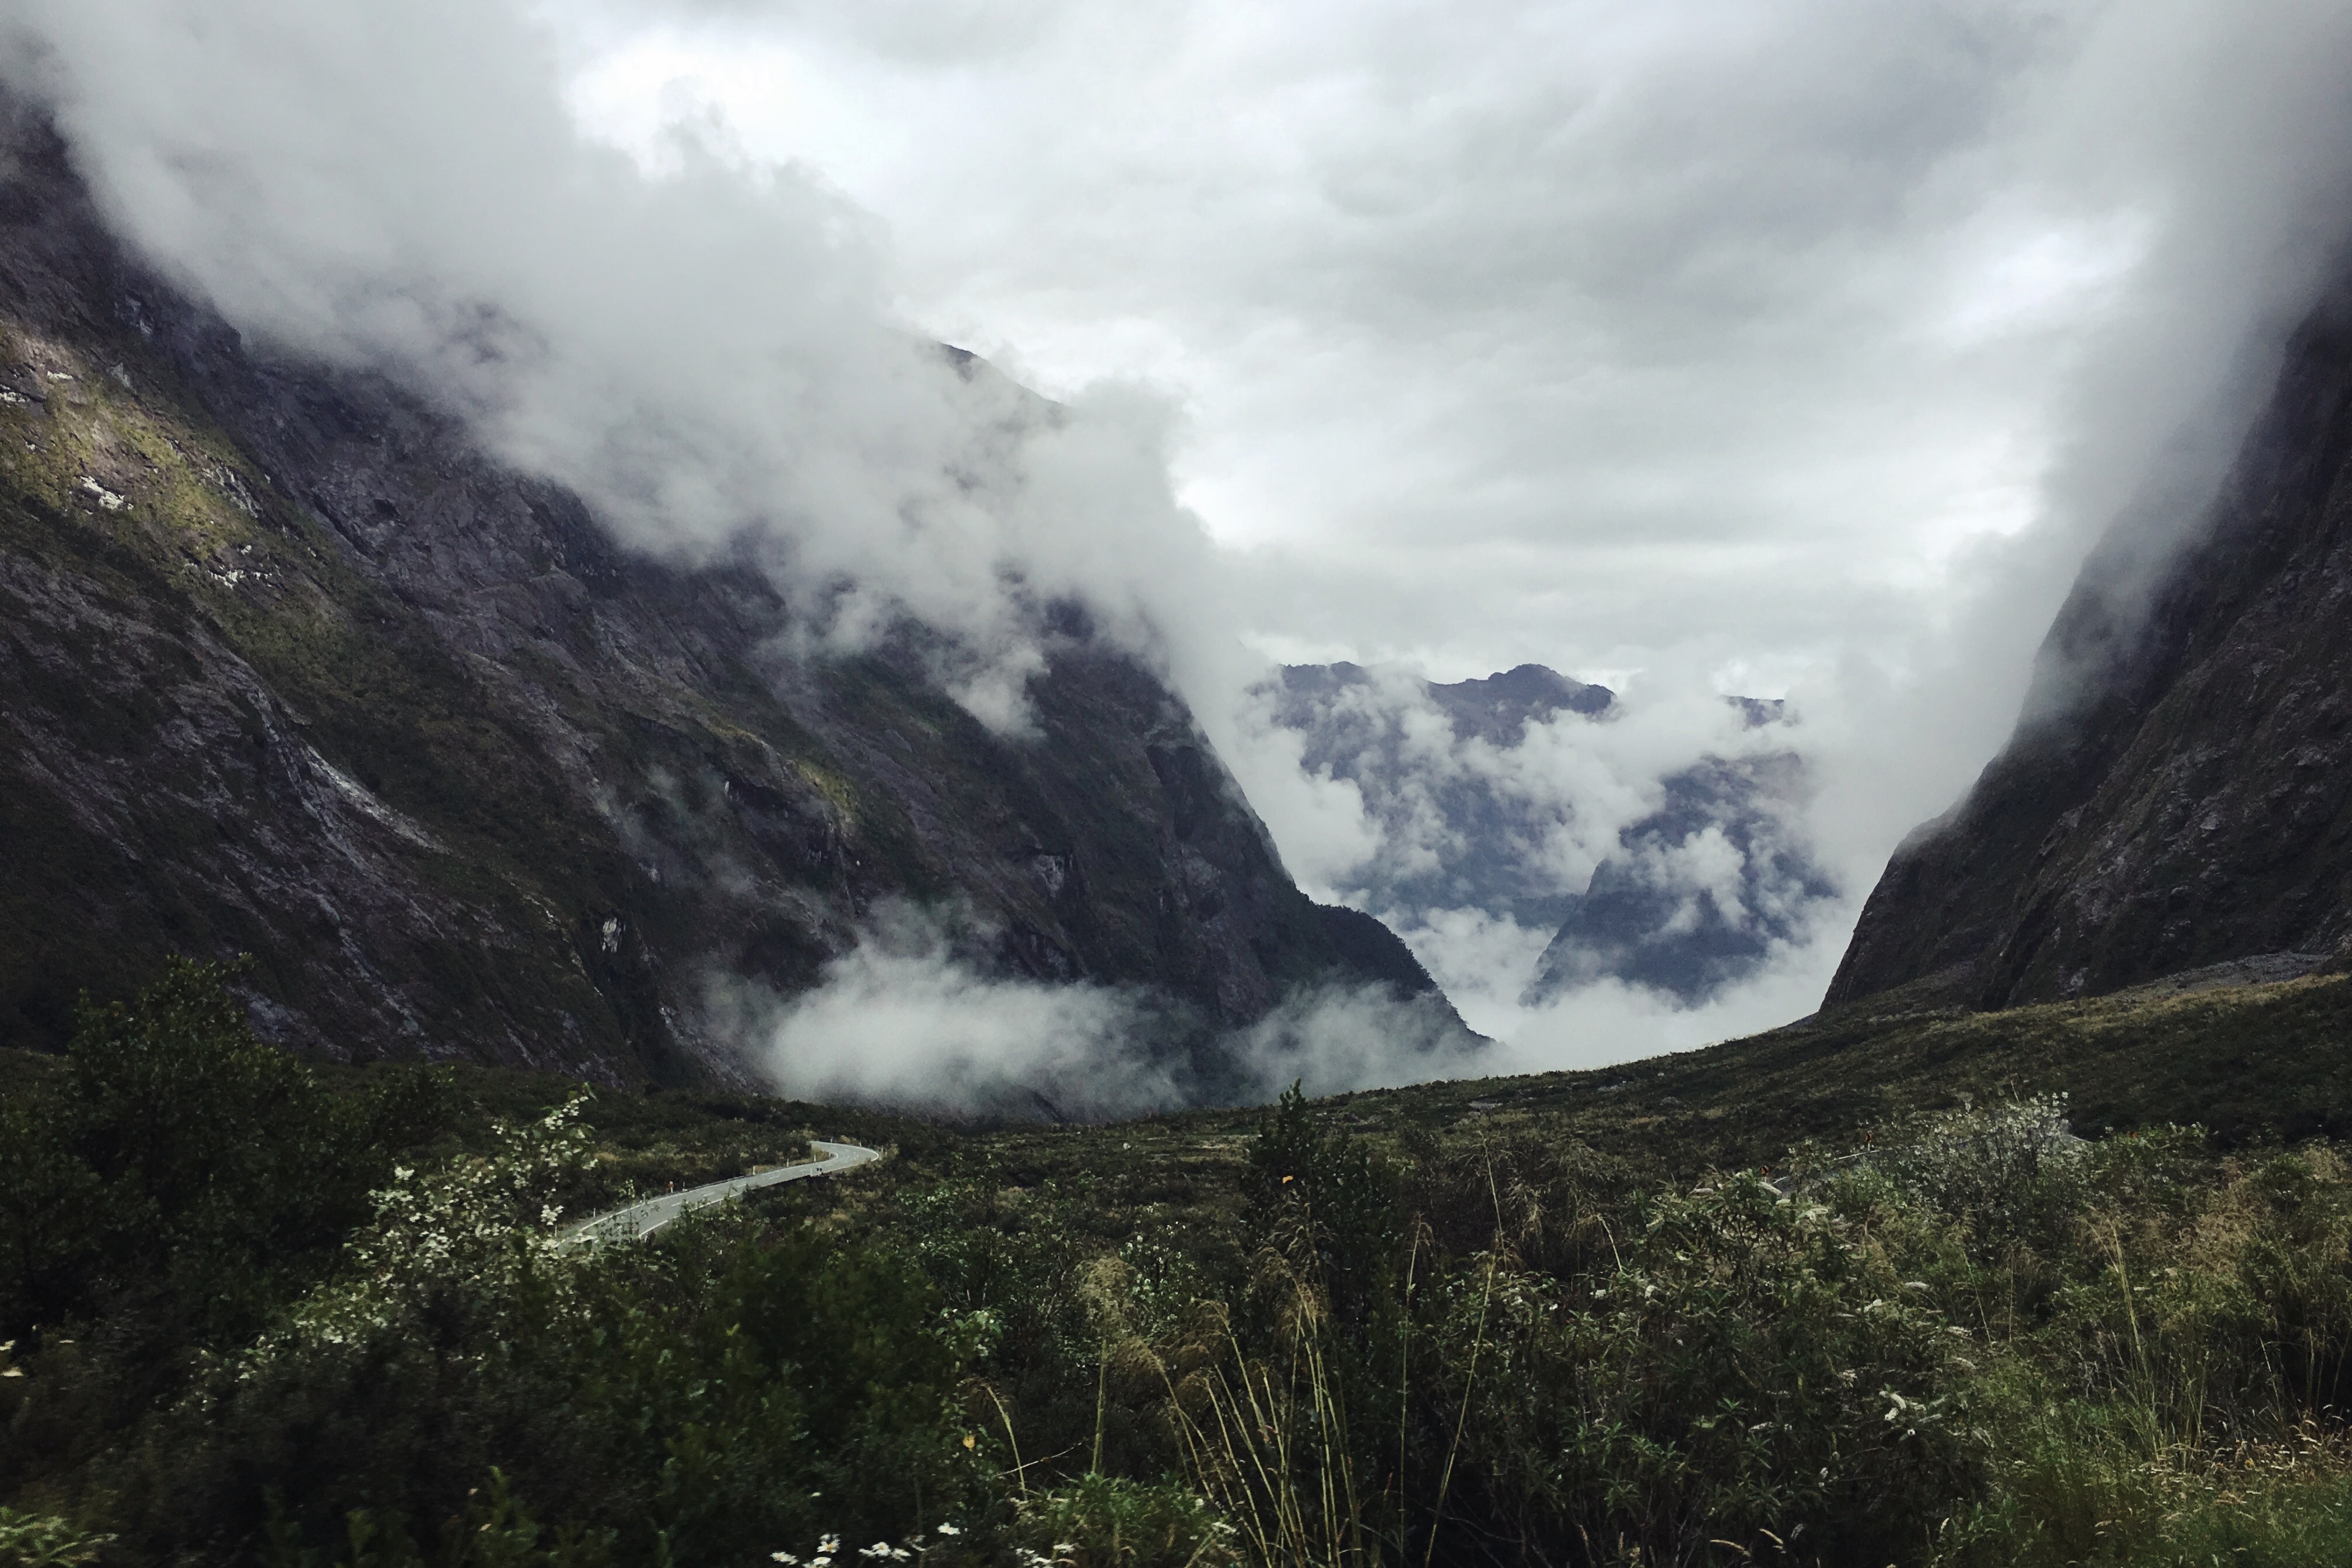
landscape, nature, mountain, cloud, hill, valley, mountain range, weather, fjord, highland, ridge, alps, plateau, fell, loch, landform, mountain pass, geographical feature, atmospheric phenomenon, mountainous landforms, glacial landform, geological phenomenon